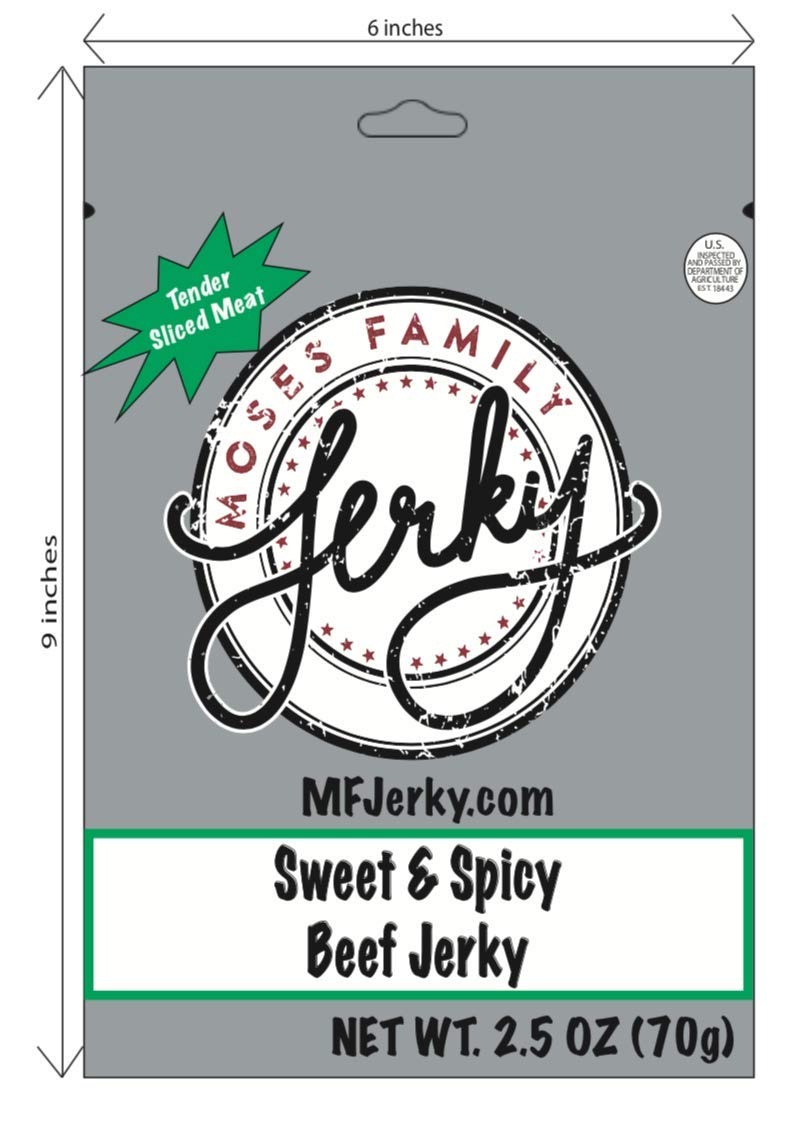
Item Name: Moses Family Jerky, Sweet and Spicy Beef Jerky, 2.5 Ounce, Bite Sized Sliced Meat
Value: 3.25
Unit: Ounce

Price: 7.99